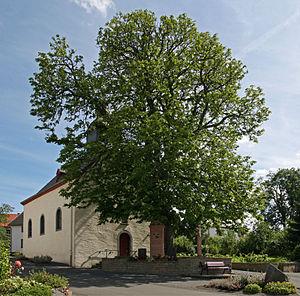
Borler est une municipalité du Verbandsgemeinde Kelberg, dans l'arrondissement de Vulkaneifel, en Rhénanie-Palatinat, dans l'ouest de l'Allemagne.